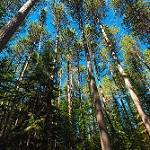
Label: forest